Weequahic Park

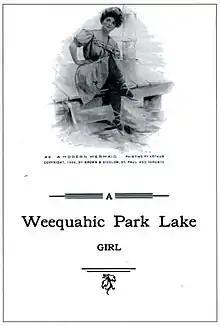
A postcard, "A Weequahic Park Lake Girl," as reprinted in "Jews of Weequahic" (2008). The caption to the art reads "49. A Modern Mermaid. Painting by Arthur. Copyright, 1906, by Brown & Bigelow, St. Paul and Toronto.

The Weequahic Park Association is a non-profit volunteer organization dedicated to improving and beautifying the park. It was founded in 1992 by a group of local long-distance runners who helped produce the 2.2 mile Weequahic Lake Trail. In 1995, it was the first park conservancy in New Jersey to enter into a partnership agreement with a county. Its offices are located in the Feldman Middleton Jr. Community Center.